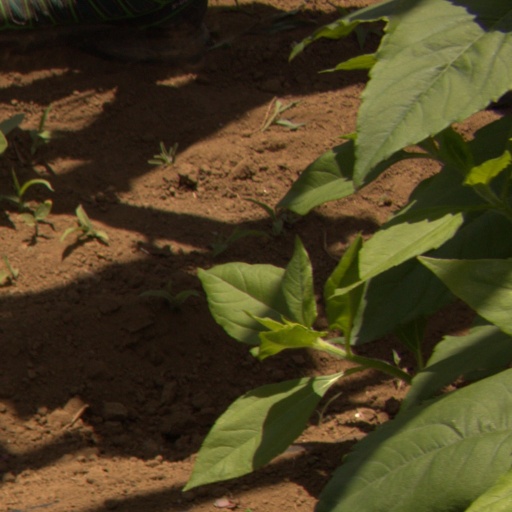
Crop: Jerusalem artichoke